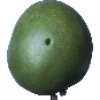
Label: mango